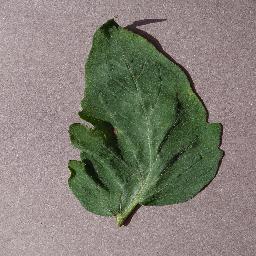
Label: Tomato___Target_Spot